Ruby Mountains

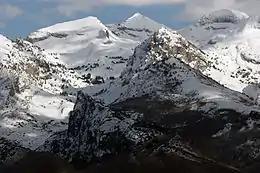
Highest Peaks with Ruby Dome on right, photo from Spring Creek

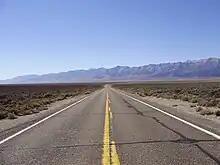
The eastern slopes of the Ruby Mountains viewed from SR 229 in Ruby Valley

Major valleys include Lamoille Canyon (and its branches Thomas and Right Fork Canyons), Seitz Canyon, Box Canyon and Kleckner Canyon. Canyons to the north drain into the main stem of the Humboldt River above Elko, while a group of canyons above the Te-Moak tribal lands constitute the headwaters of the South Fork of the Humboldt River. Major summits in the central core of the range include Ruby Dome, Thomas Peak, Liberty Peak, Mount Fitzgerald, Verdi Peak, Snow Lake Peak, Mount Silliman, and Mount Gilbert. Prominent peaks further south include King, Lake, Wines, Tipton, and Pearl Peaks. North of the central core, significant peaks include Old-Man-of-the-Mountain and Soldier Peak.